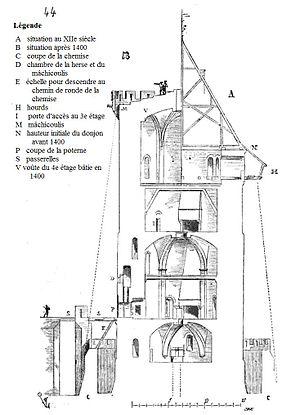
Coupe longitudinale du donjon du château de Montépilloy (60), aujourd'hui ruinée. A gauche, la situation après les modifications autour de l'an 1400
Le château de Montépilloy est un château français en ruine situé à Montépilloy, dans le département de l'Oise et en région Hauts-de-France. Les restes du château ont été classés au titre des monuments historiques par arrêté du 3 mai 1963. Ils comportent le flanc nord-ouest d'un majestueux donjon haut de 35 m et visible depuis plus d'une dizaine de kilomètres à la ronde ; une muraille d'enceinte indatable ; un châtelet du début du XIIIᵉ siècle rehaussé à la fin du XVᵉ siècle ; et un « château neuf » inachevé du début du XVᵉ siècle, comportant tour, courtine avec porte fortifiée et deux corps de logis. Le château est en ruine depuis la dernière phase de la guerre de Cent Ans dans la région, et son enceinte abrite une ferme depuis cette date, aujourd'hui inexploitée. Les vestiges représentent un intéressant témoignage de l'architecture féodale gothique.
Montépilloy est une commune française située dans le département de l'Oise en région Hauts-de-France.